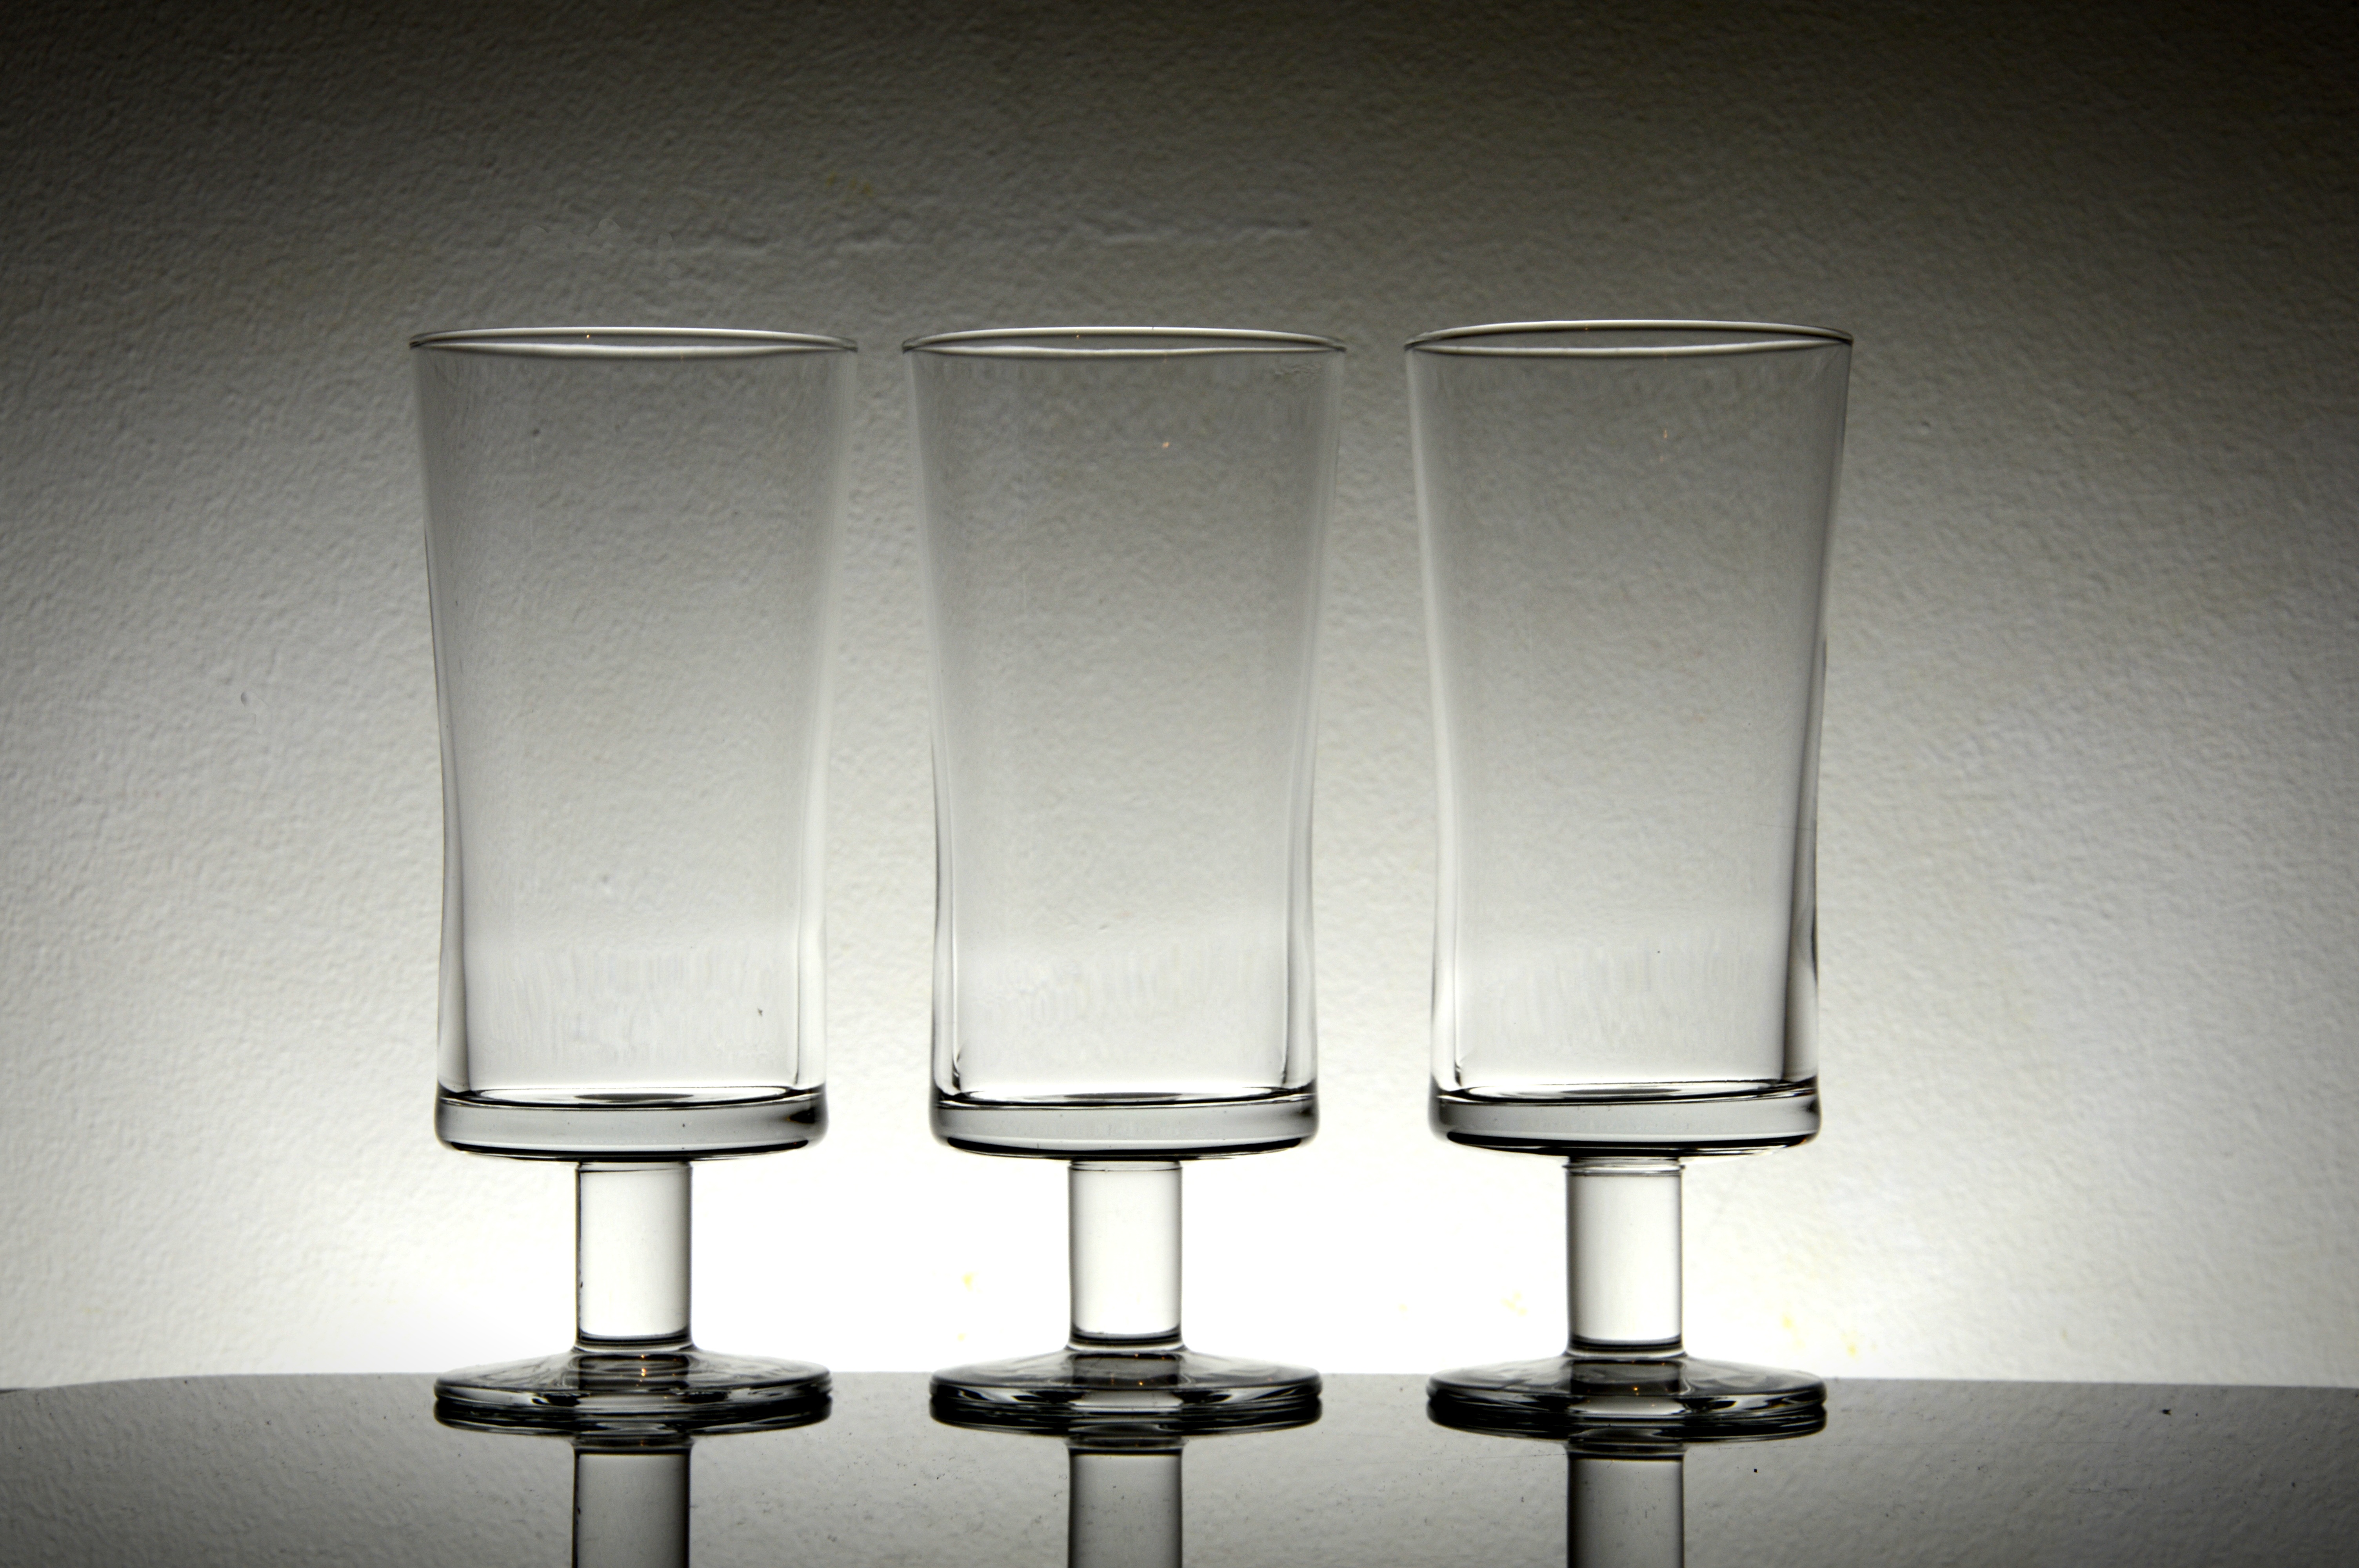
table, glass, cup, vase, lamp, furniture, lighting, material, wine glass, shape, cylinder, stemware, a glass of, a pint, mugs for beer, drinkware